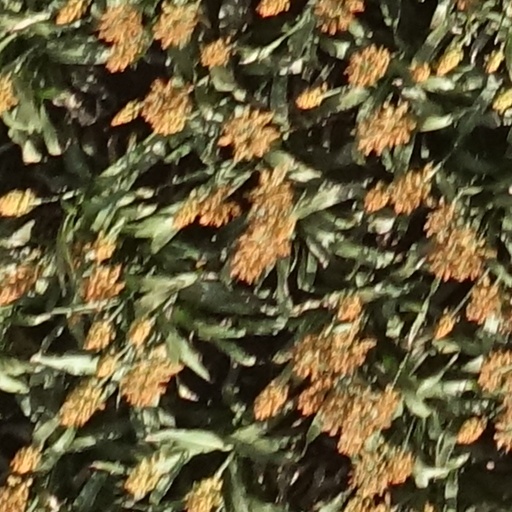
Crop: sorghum